1st Army (Italy)

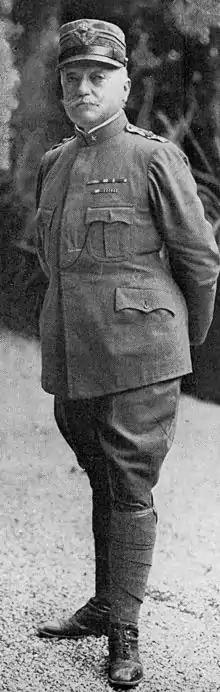
General Pecori Giraldi

Ultimately the 1st Army along with elements of the newly created Fifth Army prevailed in this major Austro-Hungarian action, helped by the Russian Brusilov Offensive in Galacia which required von Hötzendorf to move troops away from the Italian offensive and to the Eastern Front.